Xu Lai (actress)

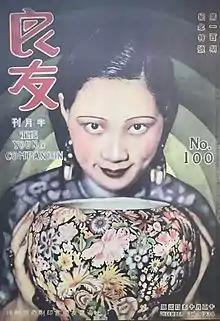
Xu Lai on the cover of The Young Companion, a Shanghai pictorial.

In 1949, as it was becoming clear that Mao Zedong's Communists were winning the Chinese Civil War, Xu Lai moved her family from Shanghai to British Hong Kong, while Tang Shengming went to Changsha to join the surrender of Hunan Governor Cheng Qian to the Communists. His brother Tang Shengzhi also surrendered. In 1950, Tang Shengming was appointed deputy commander of 21st Group Army of the People's Liberation Army and fought battles against the Kuomintang troops in Guangdong and Guangxi provinces.